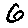
Label: 6